Great Mosque of Kano

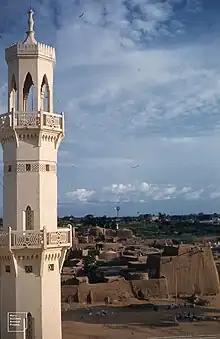
View from the minarets of the mosque in 1960.

The great mosque of Kano is the oldest mosque in Nigeria and was built for Muhammad Rumfa in the 15th-century. It was made of mud, and was of the "soro", or tower, variety. Prior to Rumfa's reign and conversion to Islam, the central mosque of Kano was located in two possible locations. The first possibility is the Sharifai quarter, inhabited by the descendants of the 15th-century Berber scholar al-Maghili. The second possibility is the Yan Doya quarter, inhabited by Wangara muslims from the Mali empire.